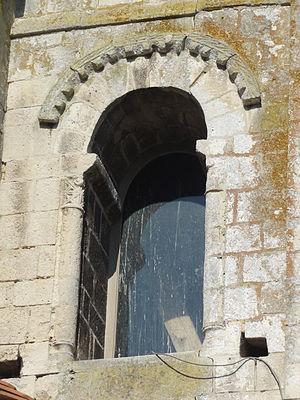
Clocher, baie orientale du 1er étage.
L'église Saint-Gervais-Saint-Protais de Rhuis est une église catholique paroissiale située à Rhuis, dans le département français de l'Oise et la région Hauts-de-France. C'est apparemment la première église que le petit village de Rhuis a possédé, et elle représente l'une des églises les plus anciennes de la région. De style roman, elle a été édifiée au milieu du XIᵉ siècle, mais le clocher n'a été bâti qu'à la fin du siècle, en même temps que le chœur fut prolongée d'une abside en hémicycle. La nef est de plan basilical et extrêmement sobre, sans chapiteaux, les grandes arcades retombant sur des impostes agrémentés d'un décor géométrique simple. Les dernières travées des bas-côtés forment des chapelles, dont celle du nord est en même temps la base du clocher. Elle est voûtée d'arêtes, alors que son homologue au sud a été voûté d'ogives vers 1125. La nef est de nouveau recouverte d'une charpente apparente depuis la profonde restauration des années 1964-1970, et les bas-côtés sont simplement plafonnés. Le chœur est mieux éclairé que la nef, mais également dépourvu d'ornementation, et sa voûte en cul de four consiste en fait d'un clayage d'osier.